Turki Al-Faisal

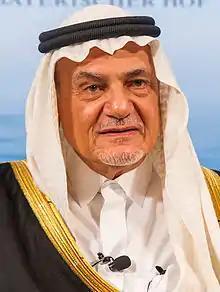
Prince Turki in 2014

Turki bin Faisal Al Saud (born 15 February 1945), commonly known as Turki Al-Faisal, is a Saudi prince and former government official who served as the head of Saudi Arabia's General Intelligence Presidency from 1979 to 2001. He is a grandson of Saudi's founder King Abdulaziz and son of King Faisal. He is the chairman of the King Faisal Foundation's Center for Research and Islamic Studies.